Perry Will

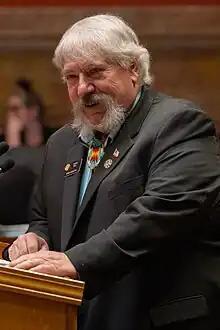
Will in 2023

Perry Will is an American politician and retired wildlife officer from the state of Colorado who currently serves on the Board of County Commissioners in Garfield County, Colorado, representing the Second District. Prior to this position, Will served as a member of the Colorado House of Representatives from 2019 to 2023. He later served in the Colorado State Senate, a position he was appointed to following the resignation of Bob Rankin.